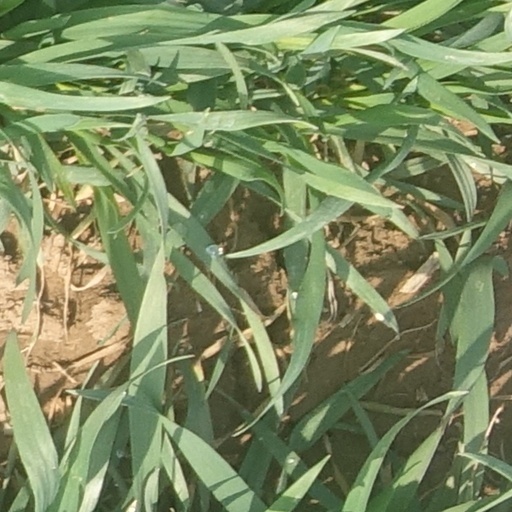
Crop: wheat